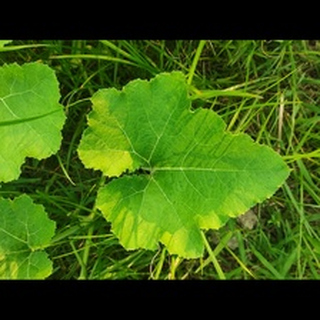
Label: healthy_pumpkin